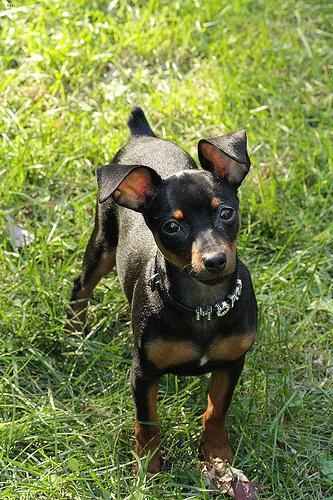
miniature pinscher